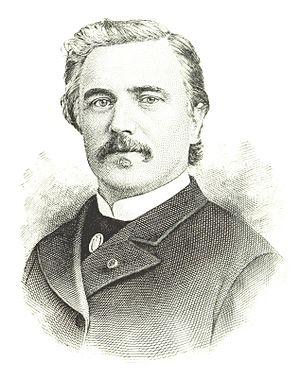
Sir Joseph-Adolphe Chapleau, né le 9 novembre 1840 à Sainte-Thérèse et mort le 13 juin 1898 à Montréal, est un avocat et homme politique québécois. Il devient le 5ᵉ premier ministre du Québec de 1879 à 1882 et lieutenant-gouverneur du Québec de 1892 à 1898.